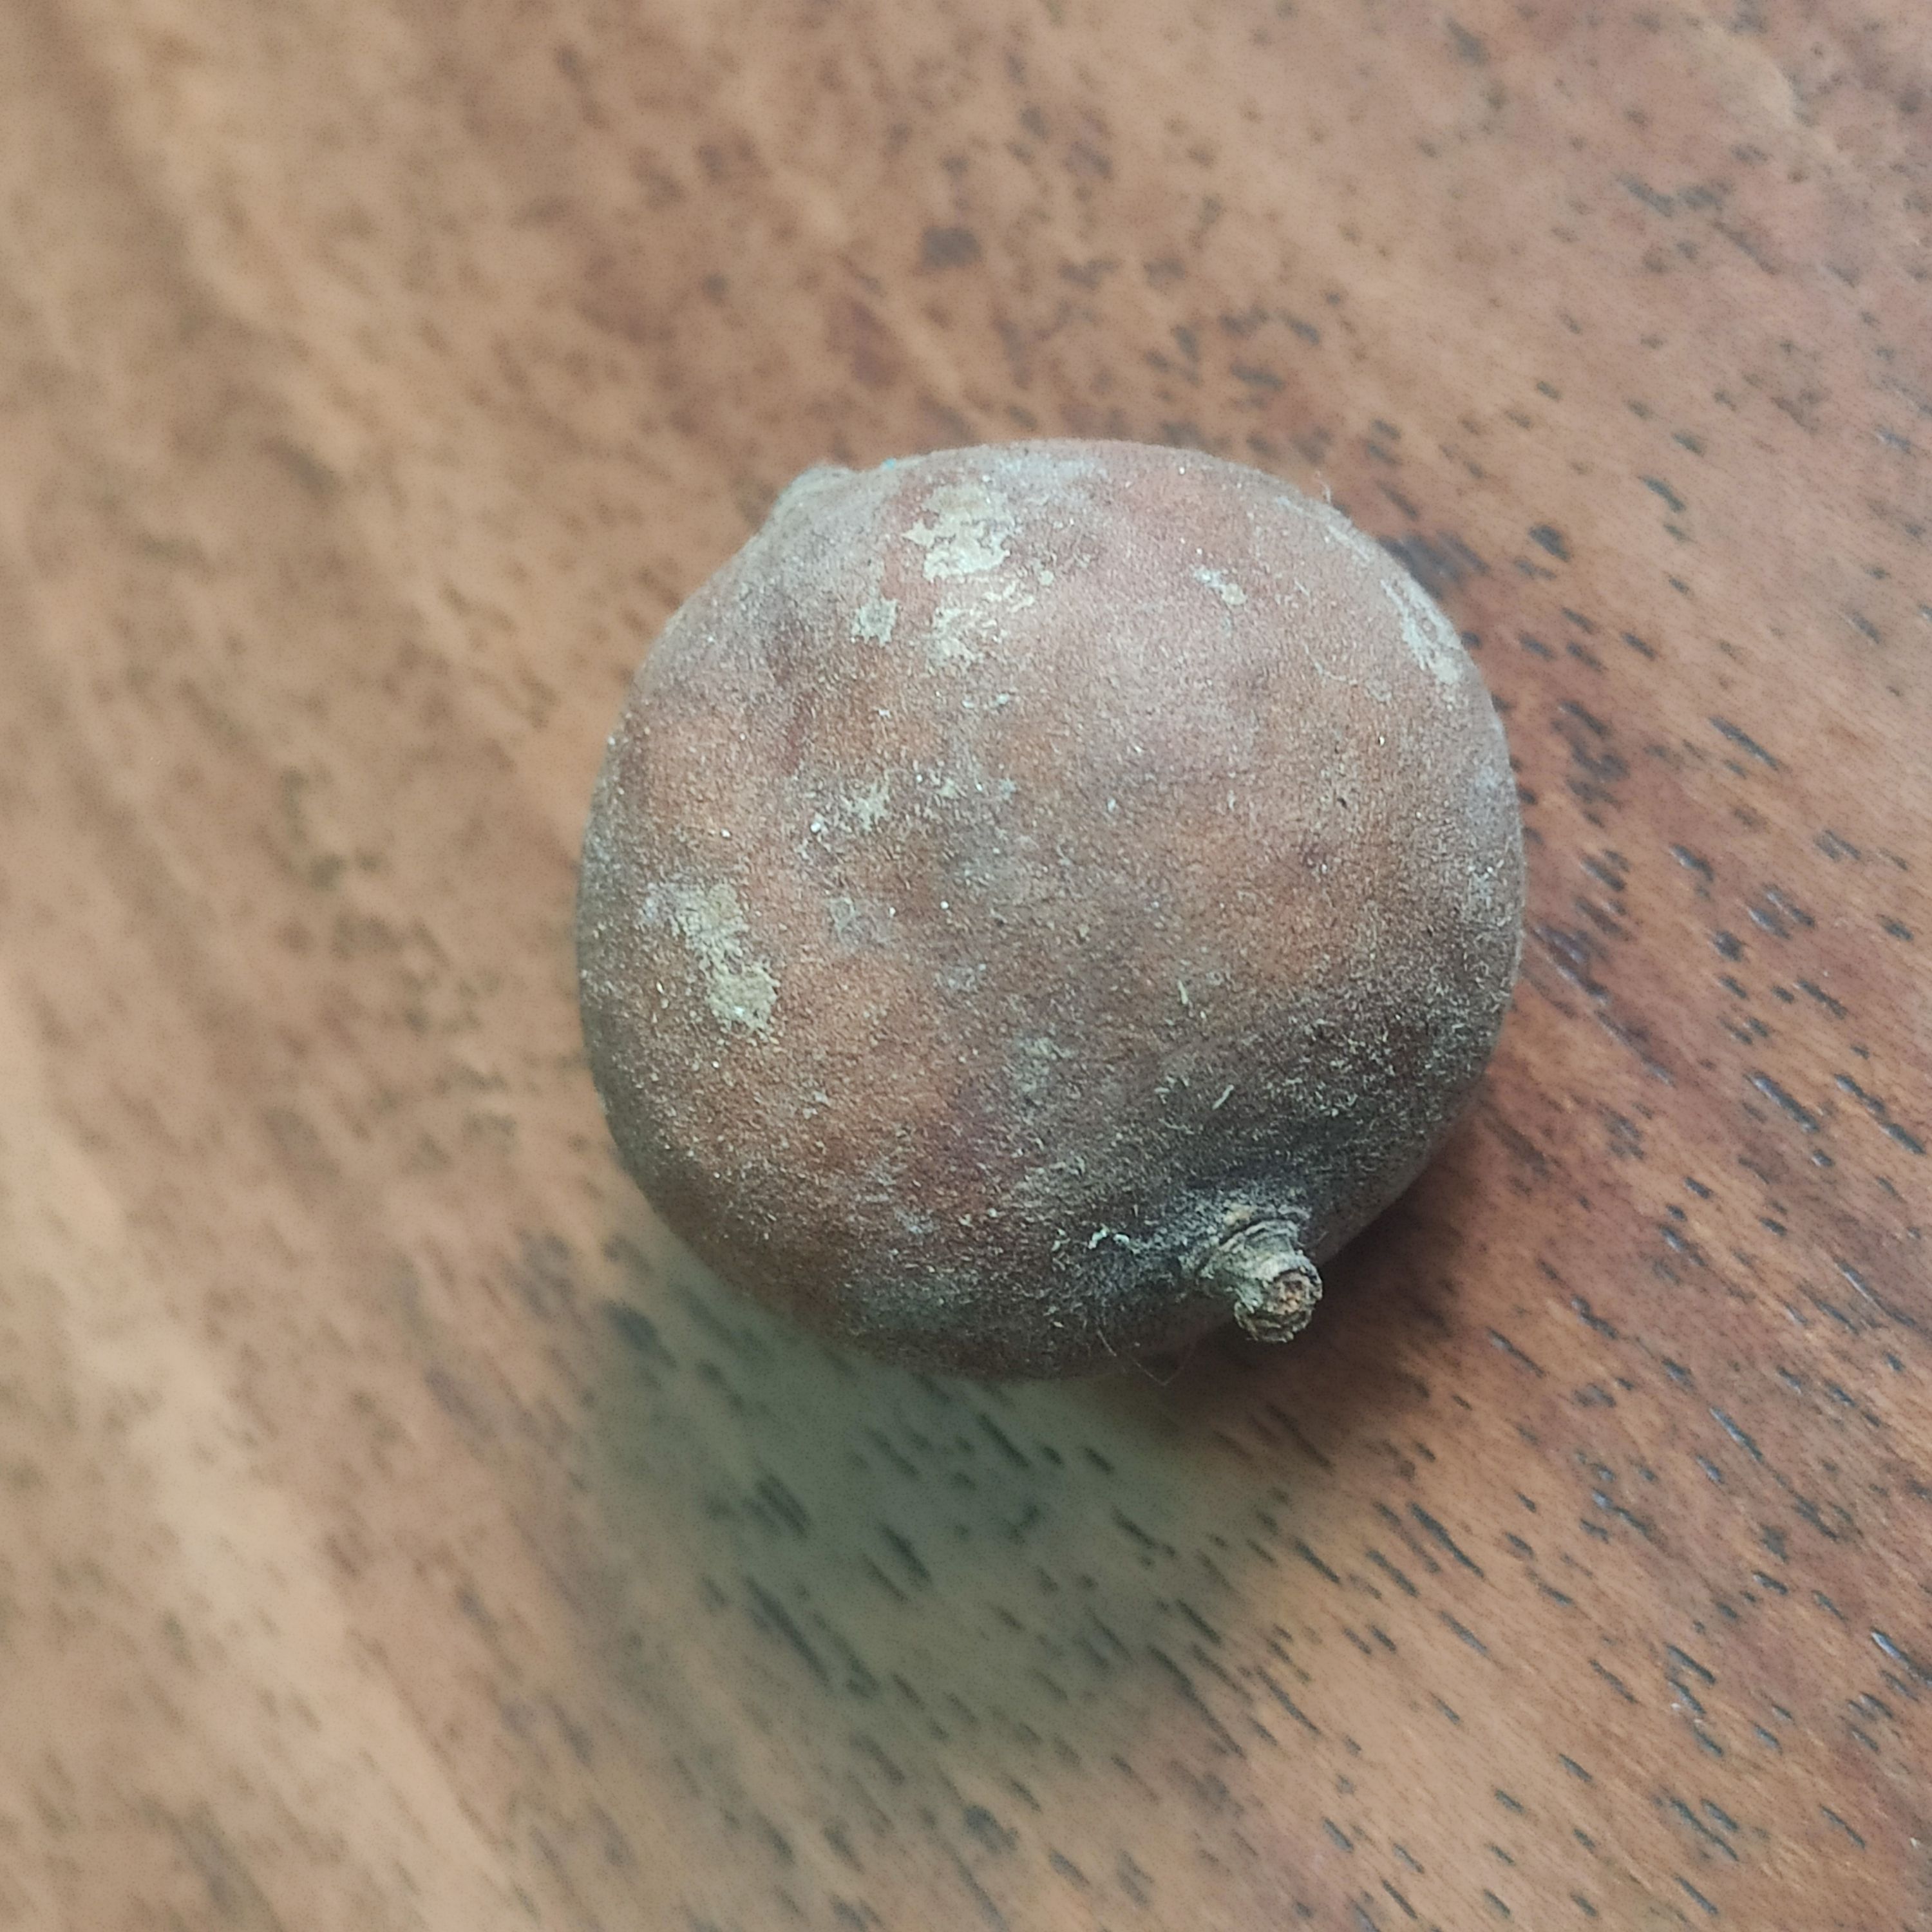
Fruit: burmese-grape
Grade: 3rd-grade